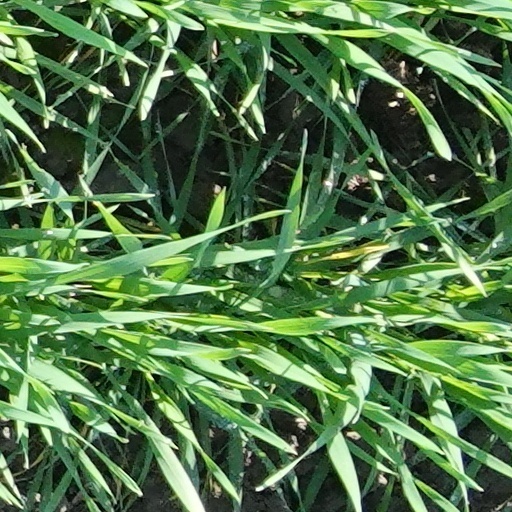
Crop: wheat